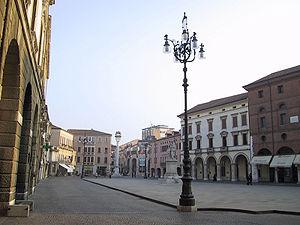
Rovigo est une ville italienne d'environ 52 700 habitants située en Vénétie, dans la province du même nom, dans la région de la plaine du Pô.